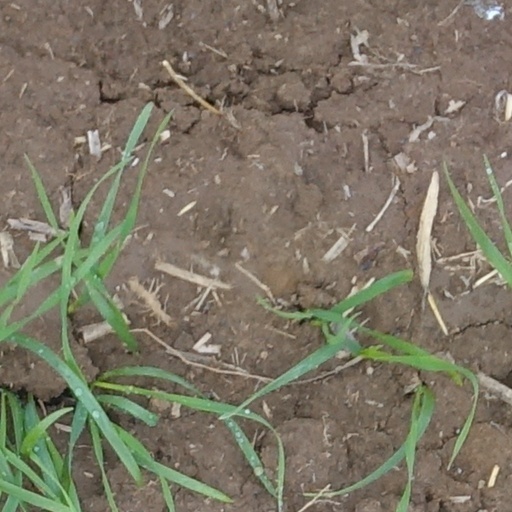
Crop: wheat